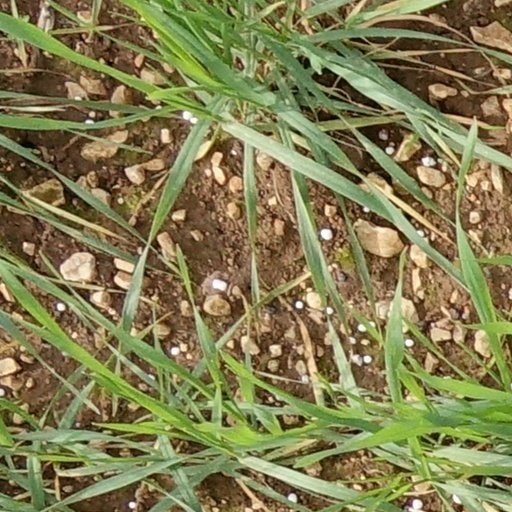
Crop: wheat